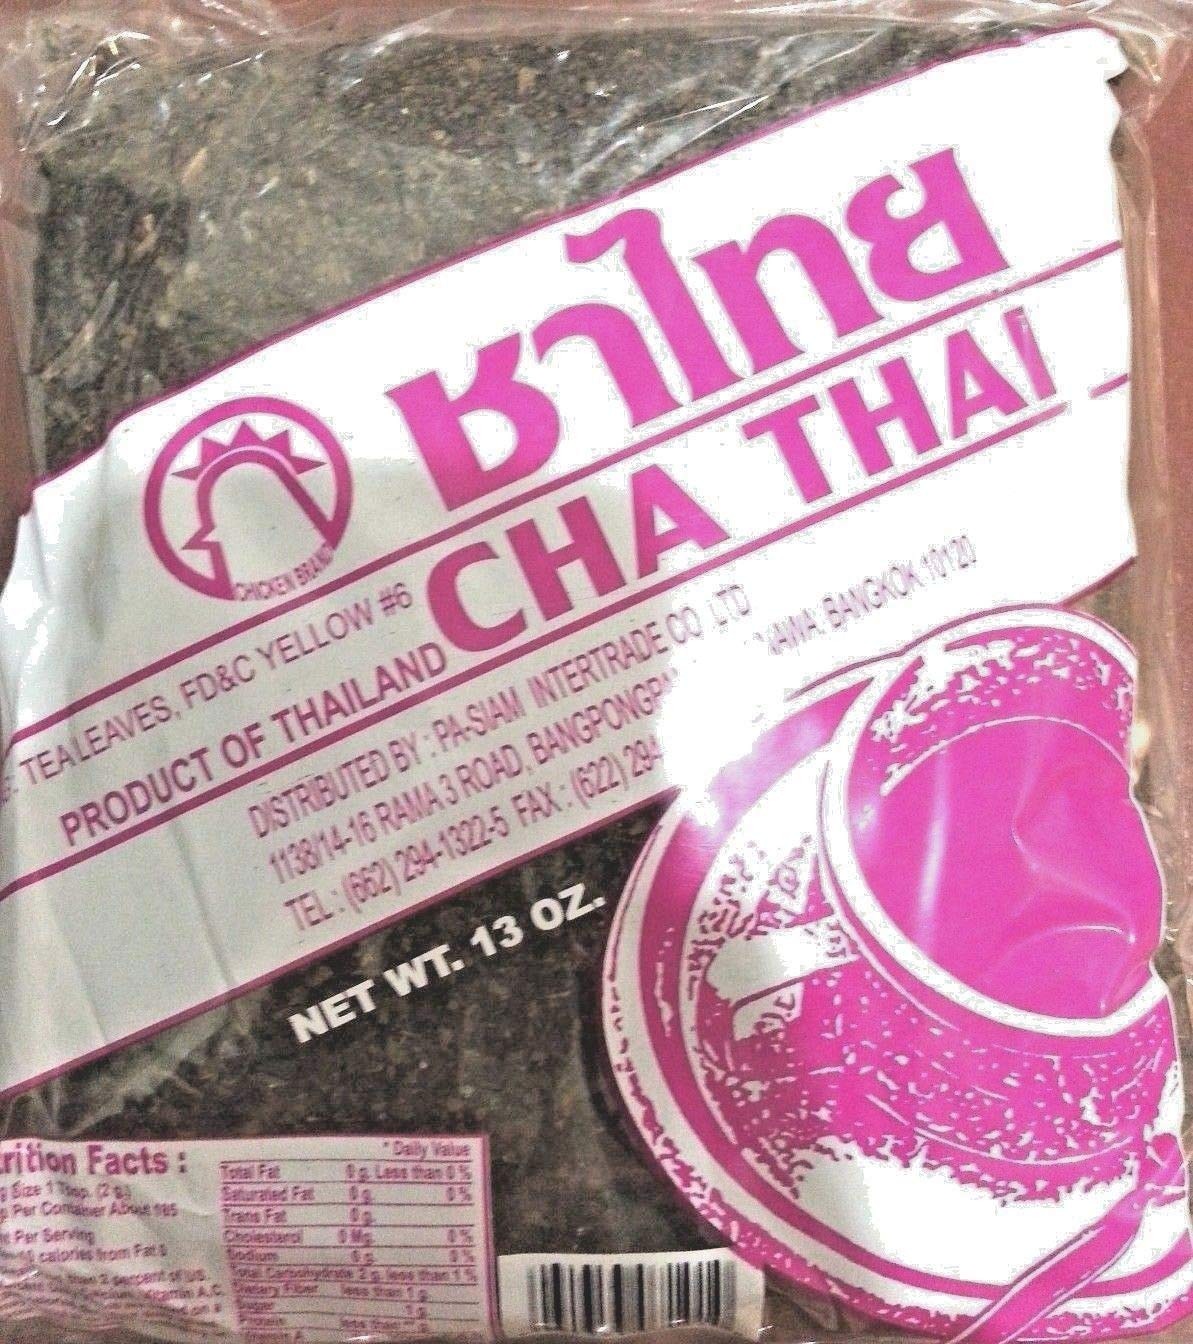
Item Name: Thai Tea Cha Thai (4-PACK)
Bullet Point 1: Authentic Thai Iced Tea just like at the Restaurant
Bullet Point 2: Nice Thai Tea Aroma
Bullet Point 3: 4-pack
Value: 52.0
Unit: Ounce

Price: 11.95